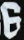
Number: 6